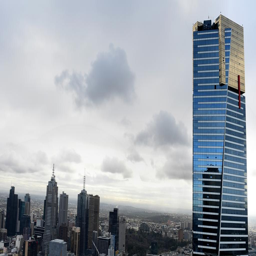
the developers behind skyscraper are set to transform skyline .